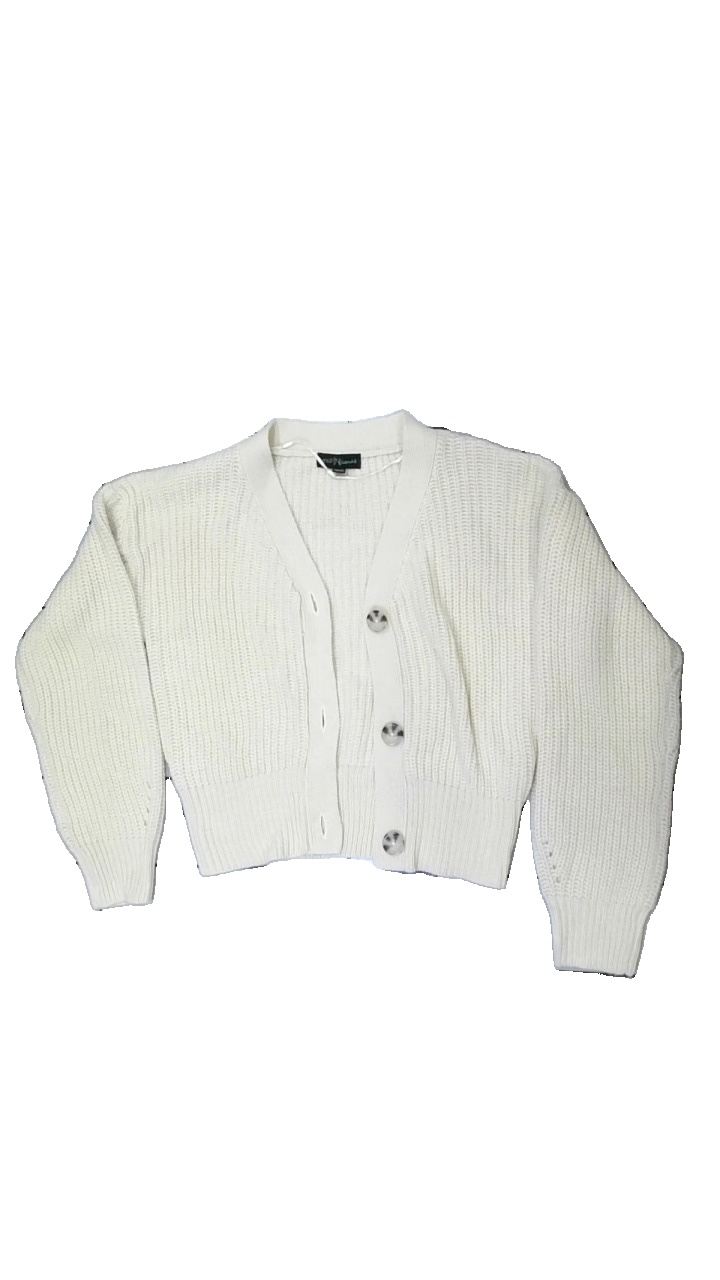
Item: Cardigan (Ladies)
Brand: Xoxofriends
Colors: White
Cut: Regular
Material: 100% acrylic
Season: All
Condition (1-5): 3
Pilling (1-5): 4
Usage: Reuse
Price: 50-100